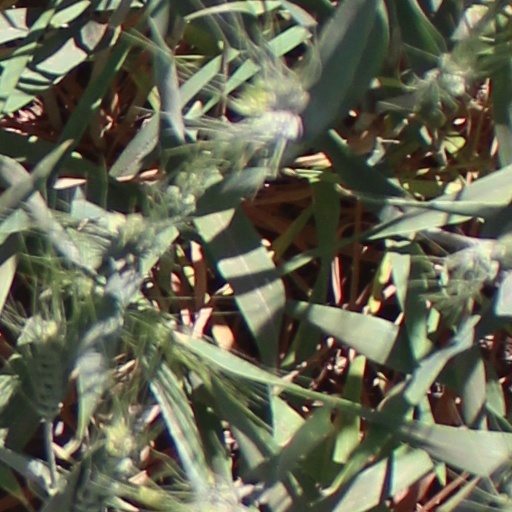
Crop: wheat